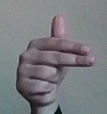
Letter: ghain